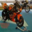
Label: motorcycle